152nd Rifle Division

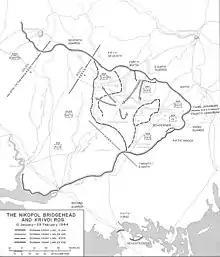
Nikopol-Krivoi Rog Offensive

3rd Ukrainian Front made its initial attempt to take Kryvyi Rih in December, but this proved abortive. Before the end of the month the division returned to 6th Guards Corps, which was now in 46th Army. On January 10, 1944, the Front launched an attack in part with 46th Army west of the Bazavluk River against German 6th Army holding out in the great bend of the Dniepr, but this miscarried when the Soviet infantry failed to keep up with the tanks. Further efforts over the next three days forced the front line back about 8km at considerable cost. The offensive was renewed on January 30 after a powerful artillery preparation against the positions of the German XXX Army Corps on the same sector of the line, but this was met with a counter-barrage that disrupted the attack. A new effort the next day, backed by even heavier artillery and air support, made progress but still did not penetrate the German line. By this time the 152nd was fighting under direct command of Army headquarters.